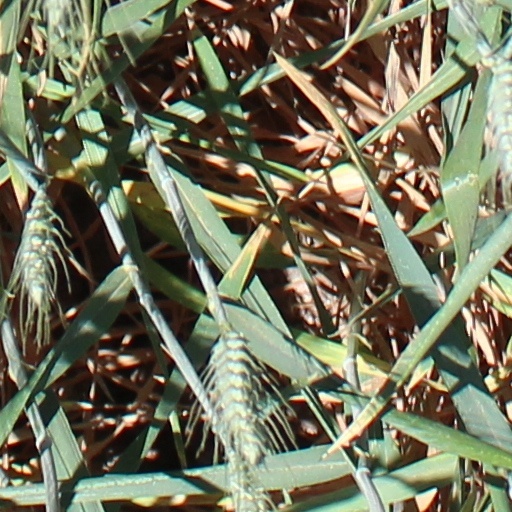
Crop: wheat